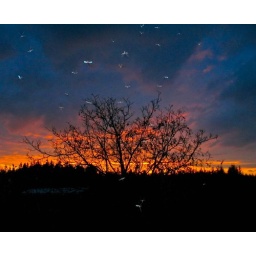
A swarm of mosquitoes flying in front of a walnut tree growing in my back yard.